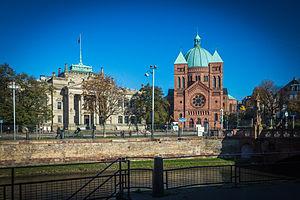
Strasbourg Palais de Justice et église Saint-Pierre-le-Jeune catholique novembre 2013
Le quartier du Tribunal est un quartier du centre de Strasbourg situé au nord de la Grande Île.
Strasbourg est une commune française située dans le département du Bas-Rhin. Préfecture du département, elle est également, depuis le 1ᵉʳ janvier 2016, le chef-lieu de la région Grand Est. Capitale de la région historique d'Alsace, la ville est bordée par le Rhin et frontalière avec l'Allemagne.